Ebbe power station

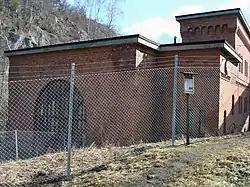
Ebbe power station

Ebbe power station (Swedish: "Ebbes kraftstation") is a hydropower station on the Huskvarna River in Huskvarna, Sweden. It was in operation between 1906 and 1969 and served as an energy source for the Munksjö AB paper mill. Today, it is a technology museum maintained by Hakarps hembygdsförening. Parts of the buildings are heritage-listed and historically important.